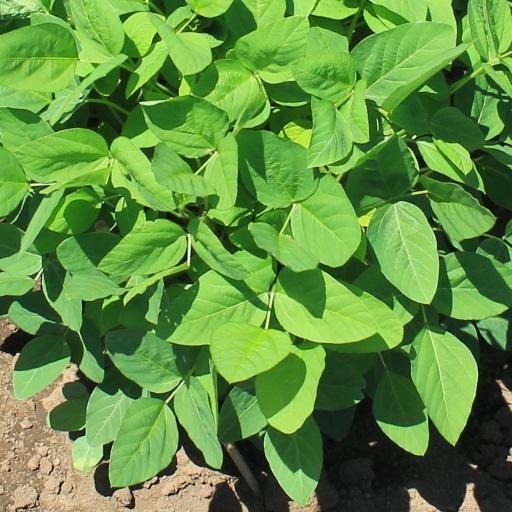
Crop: soybean